Ted Whitten

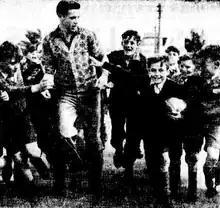
Whitten at age 17 in 1951, an early developer, he was already 6ft tall and 80kg and a fan favourite

Whitten grew up in the western suburbs of Braybrook and Footscray in Melbourne. As a youth, Whitten played for Braybrook on Saturdays and Collingwood Amateurs on Sundays; he was urged by the Collingwood Amateurs coach Charlie Utting (a former Collingwood VFL star) to try out for the Collingwood team but was told later to come back in a few years after building up body strength. Within 12 months he was playing for Footscray, the team he had always supported.